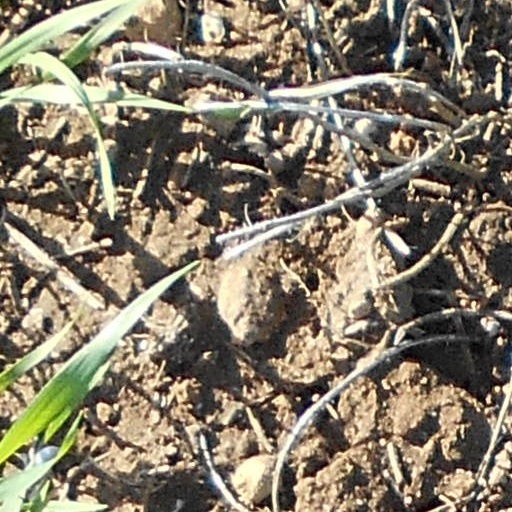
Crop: wheat